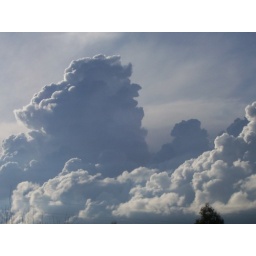
I thought it looked like a horse head in the clouds